Neo Geo

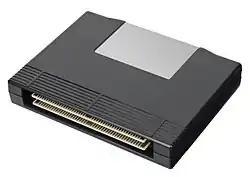
The game cartridges measure by by .

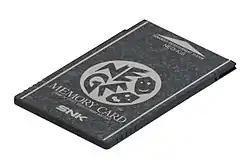
Neo Geo Memory Card

The system uses seven different specialist processors, which divide the workload for the visuals, audio and gameplay.